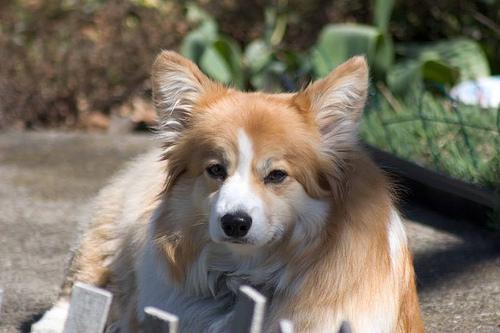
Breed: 205-n000029-Pembroke